Procopius

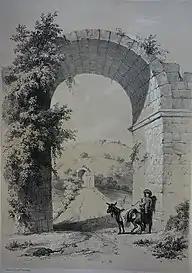
Triumphal arch at the entrance to the Sangarius Bridge

"The Buildings" ("On Buildings") is a panegyric on Justinian's public works projects throughout the empire. The first book may date to before the collapse of the first dome of Hagia Sophia in 557, but some scholars think that it is possible that the work postdates the building of the bridge over the Sangarius in the late 550s. Historians consider "Buildings" to be an incomplete work due to evidence of the surviving version being a draft with two possible redactions.